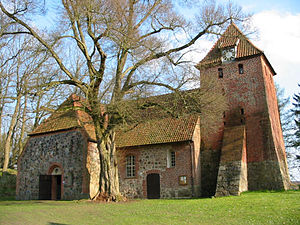
Thomasburg / Geografi
Thomasburg Kirke
Thomasburg er en kommune i den sydlige centrale del af Landkreis Lüneburg i den tyske delstat Niedersachsen, og byen er en del af Samtgemeinde Ostheide.